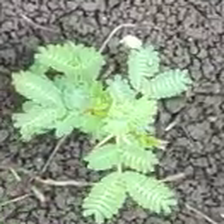
Weed species: Dwarf_cassia_(Chamaecrista pumila)